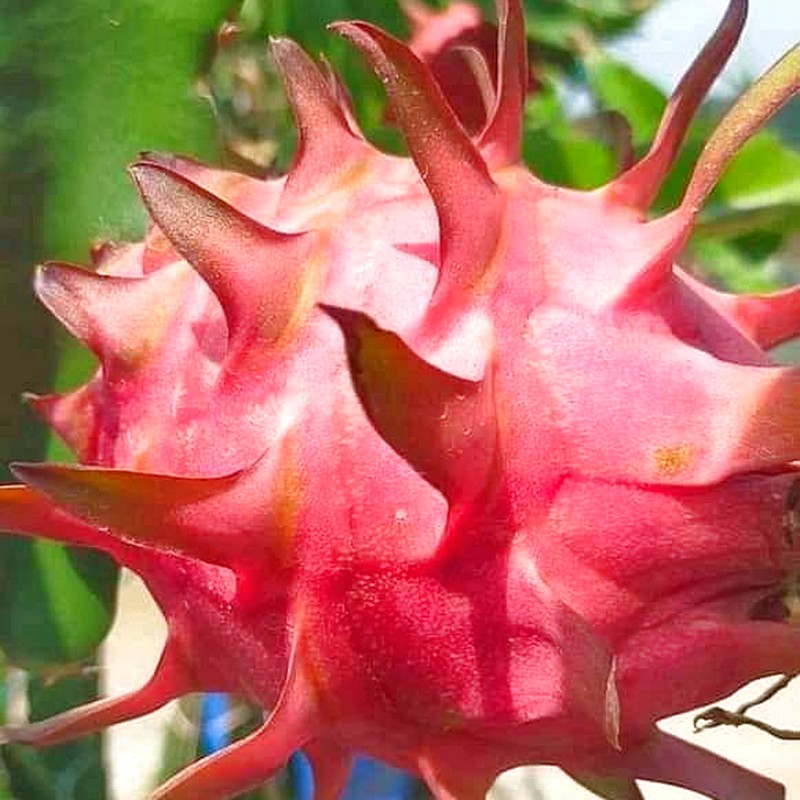
Label: Mature Dragon Fruit